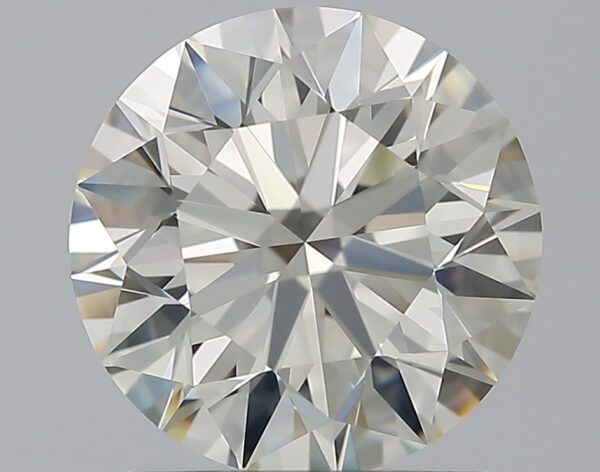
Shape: round
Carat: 1.51
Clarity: VVS1
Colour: K
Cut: EX
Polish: EX
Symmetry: EX
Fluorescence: F
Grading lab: GIA
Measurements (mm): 7.29 x 7.32 x 4.57